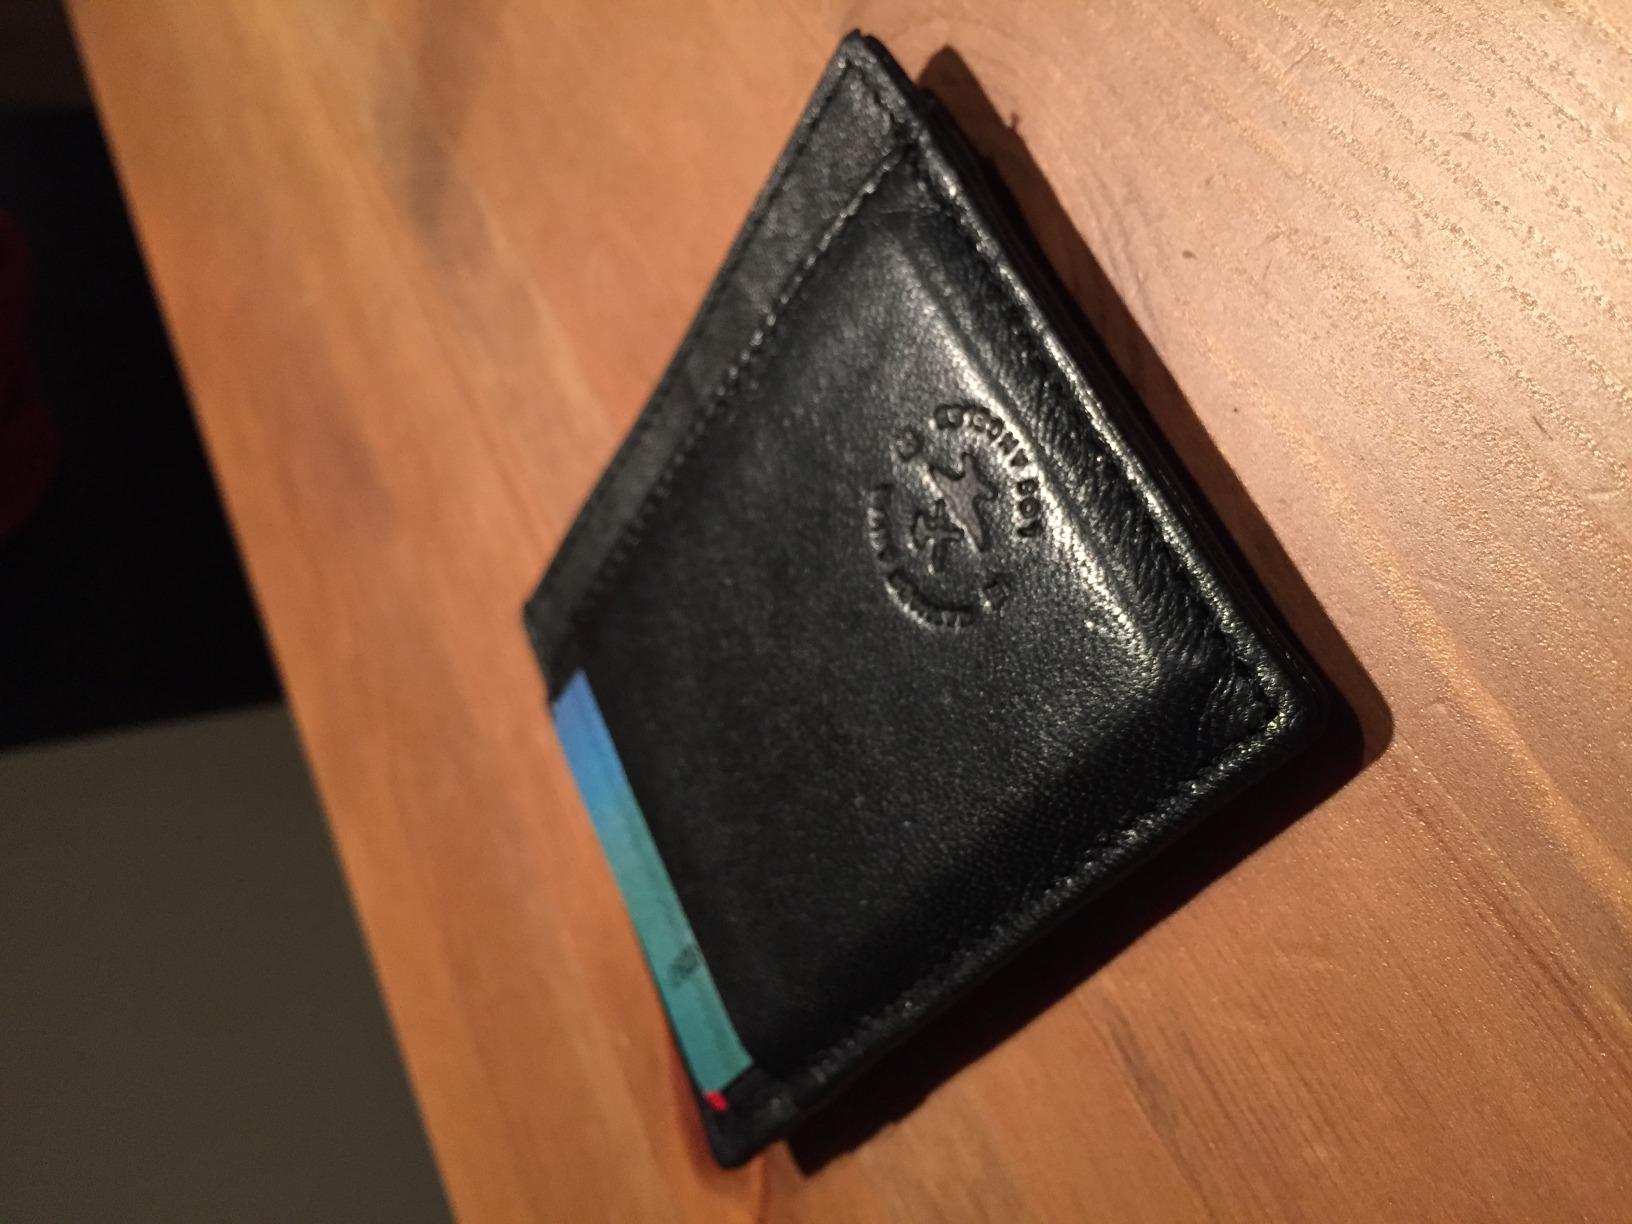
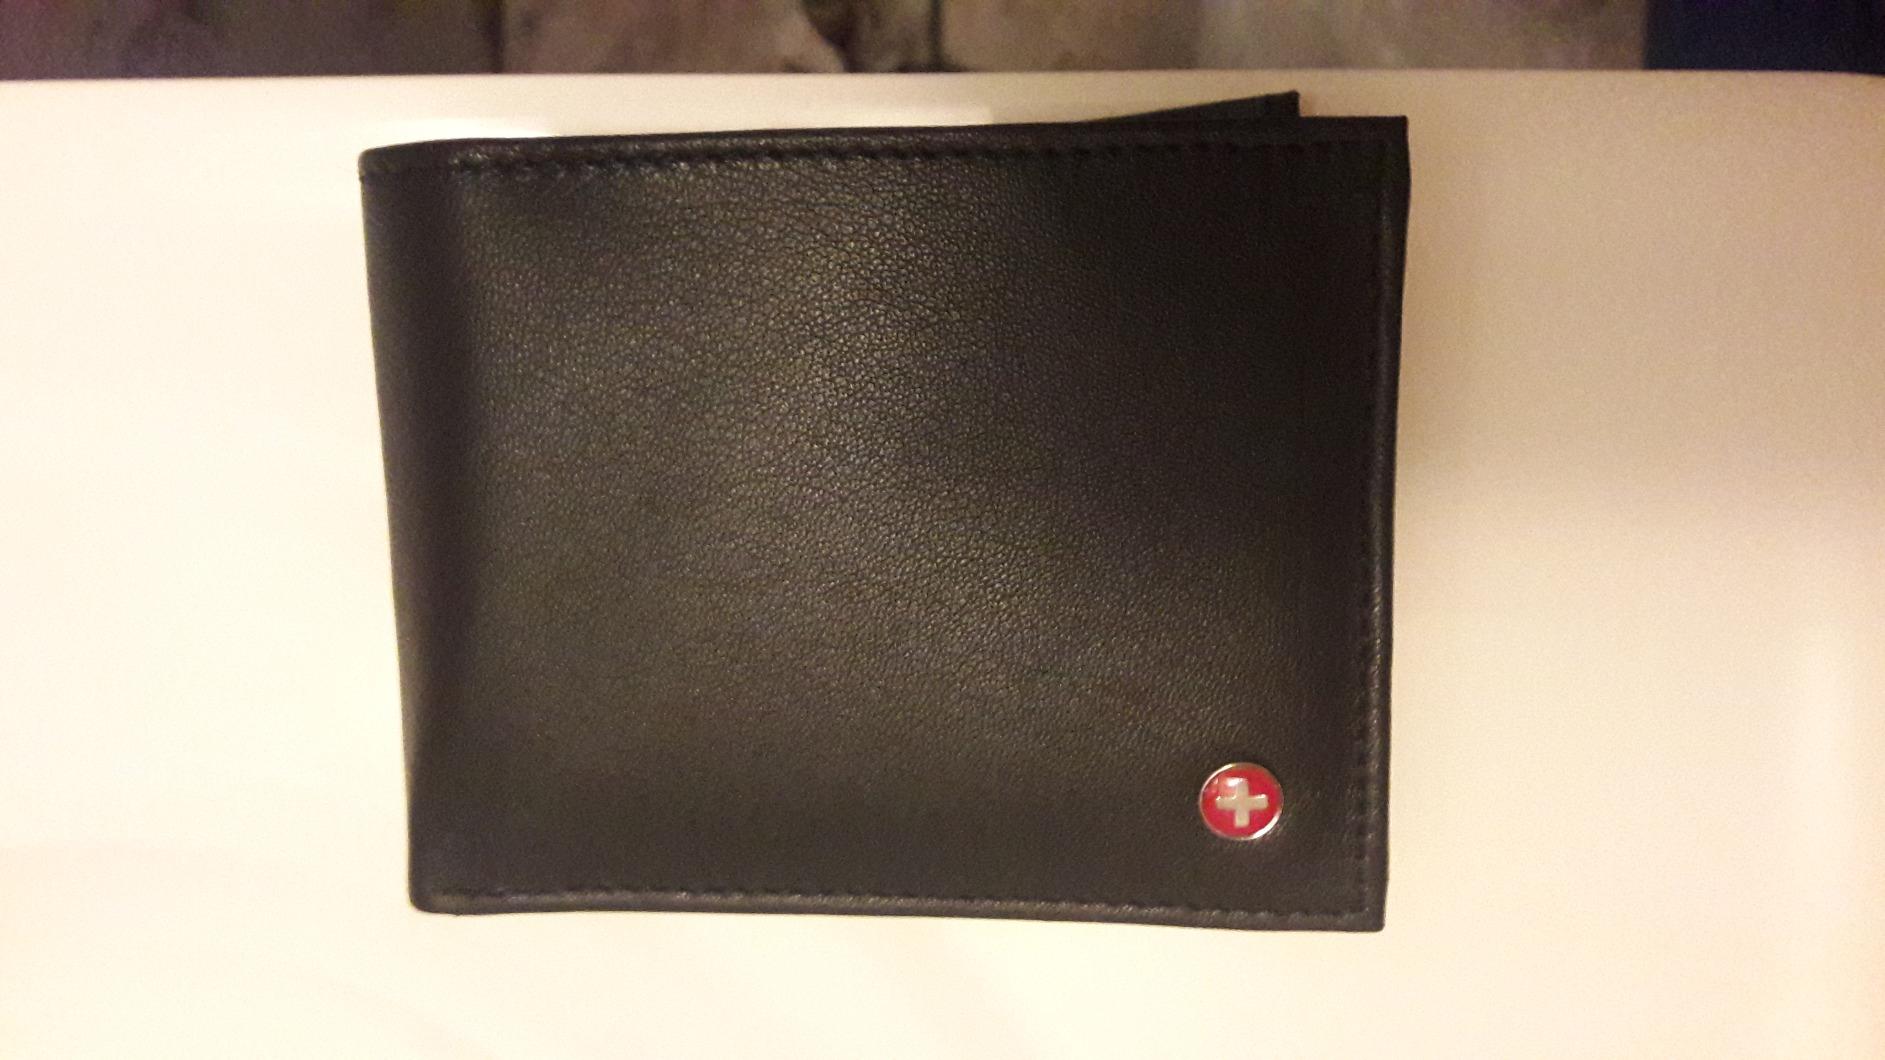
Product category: accessories_wallet
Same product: no